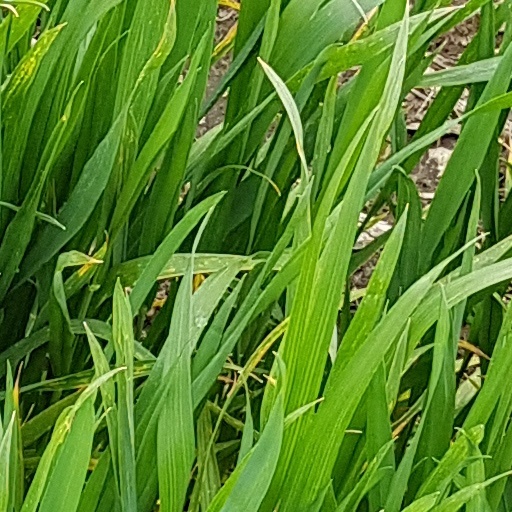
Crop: wheat